Music hall

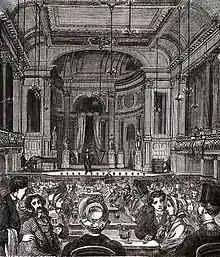
The Oxford Music Hall, c. 1875

Music hall is a type of British theatrical entertainment that was most popular from the early Victorian era, beginning around 1850, through the Great War. It faded away after 1918 as the halls rebranded their entertainment as variety. Perceptions of a distinction in Britain between bold and scandalous music hall entertainment and subsequent, more respectable variety entertainment differ. Music hall involved a mixture of popular songs, comedy, speciality acts, and variety entertainment. The term is derived from a type of theatre or venue in which such entertainment took place. In North America vaudeville was in some ways analogous to British music hall, featuring rousing songs and comic acts.